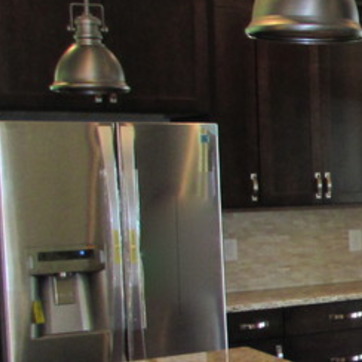
Material: metal